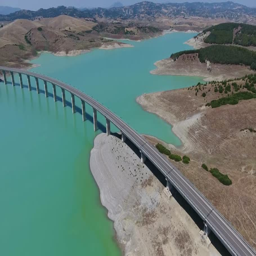
4k aerial footage from a drone .